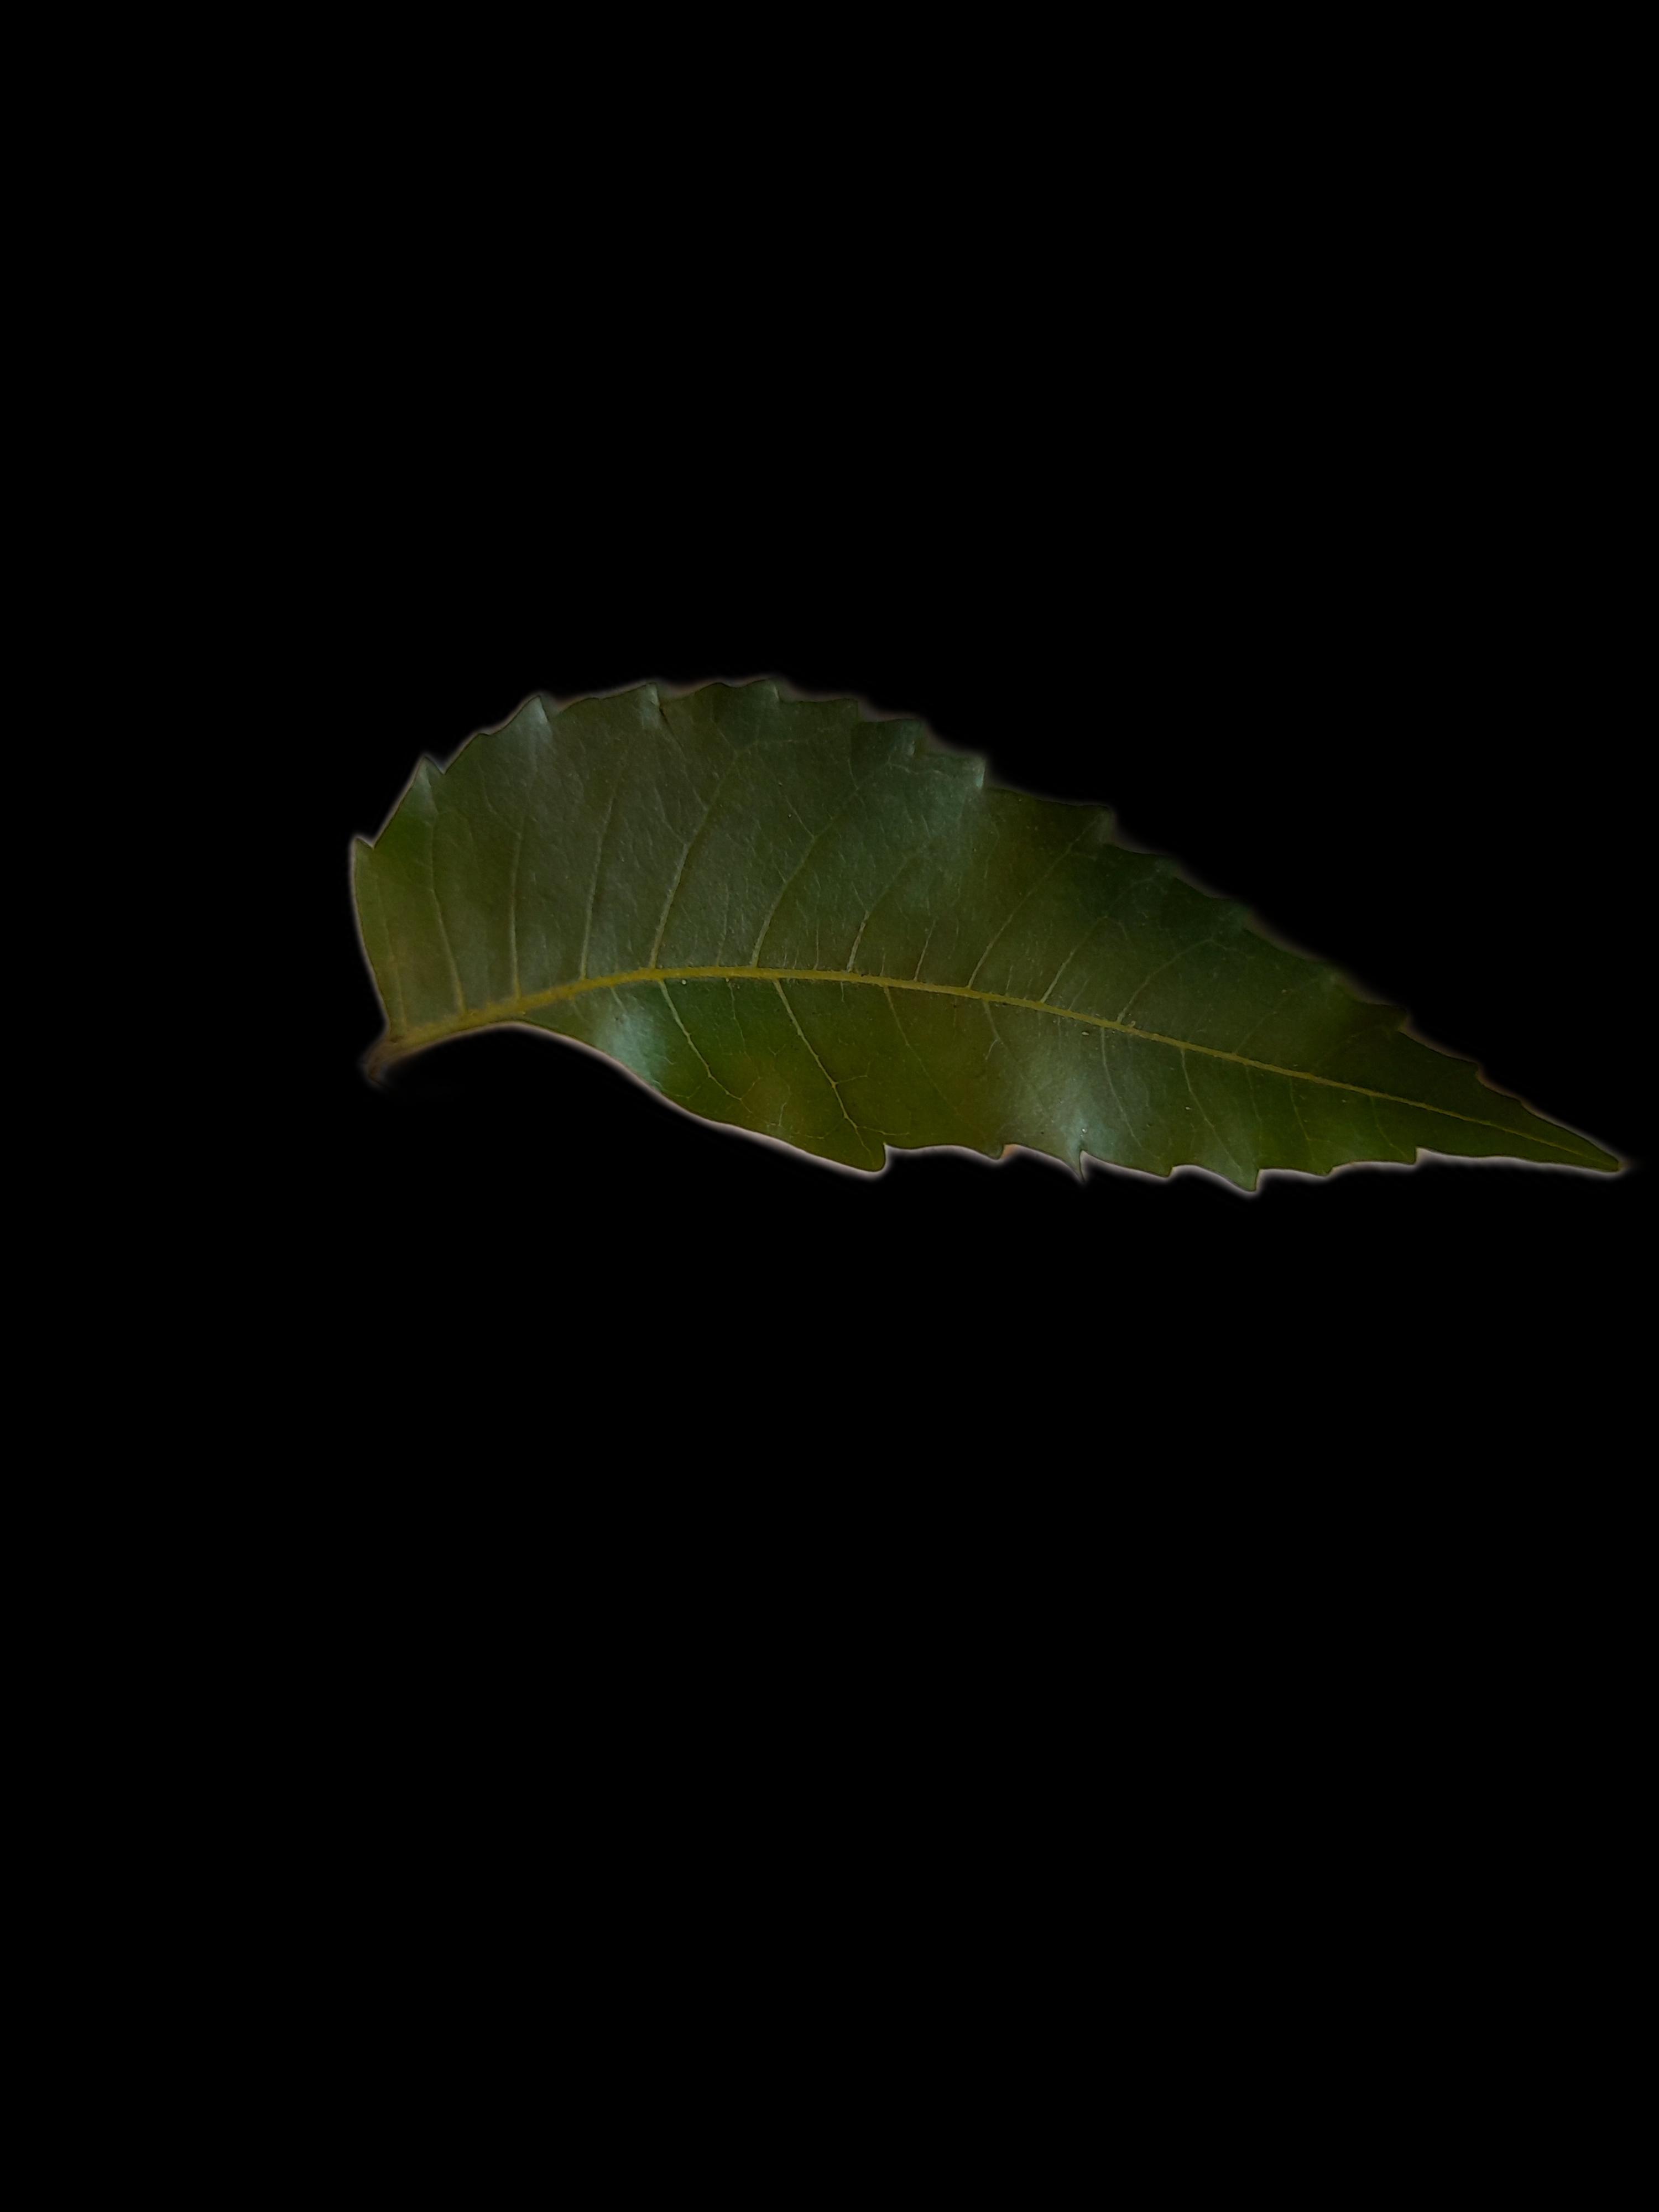
Plant: Neem